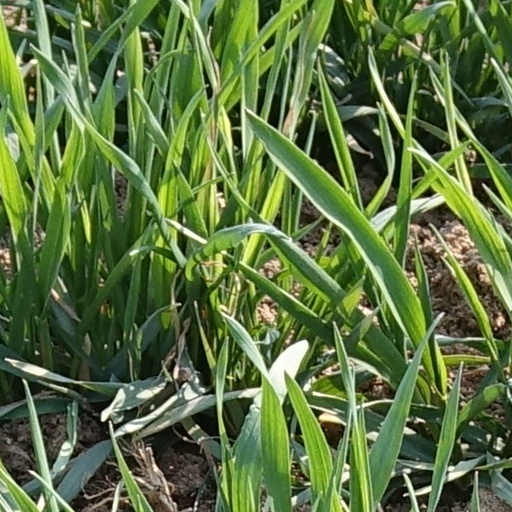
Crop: wheat